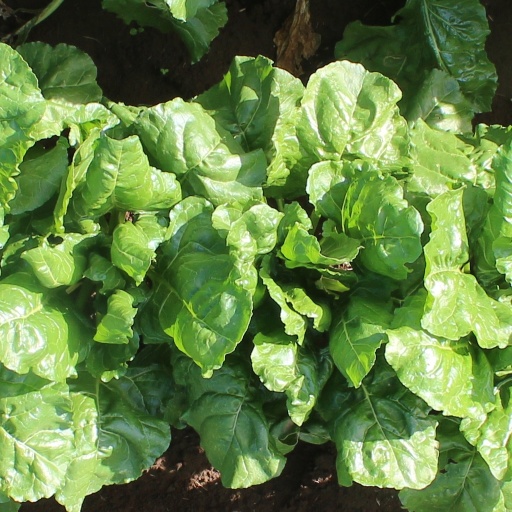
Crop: sugar beet